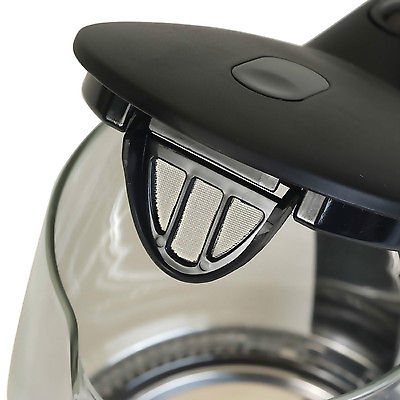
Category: kettle